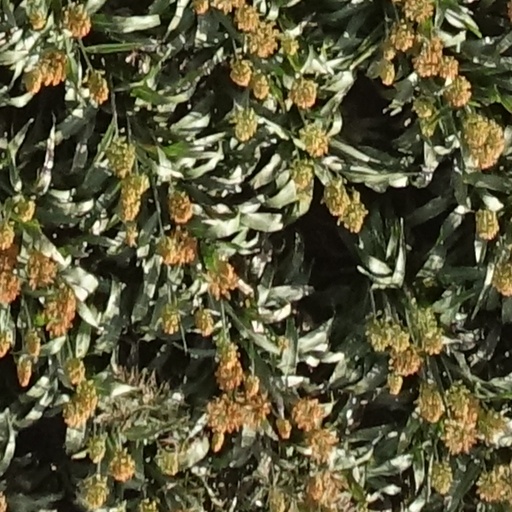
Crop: sorghum